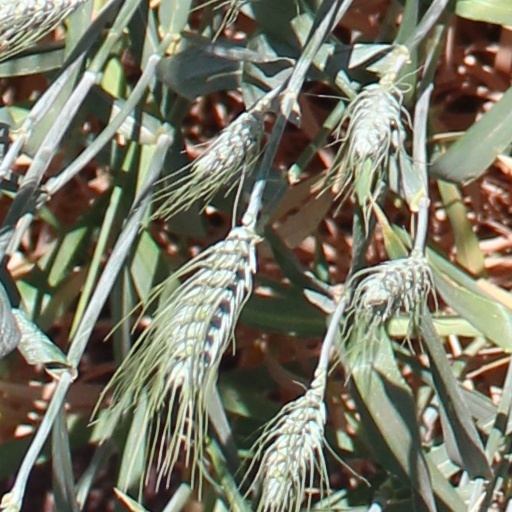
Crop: wheat